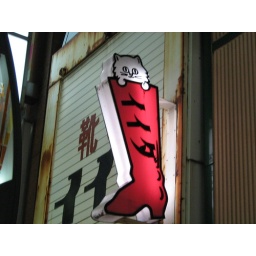
We saw a few signs in the alleys around Ueno station that had cats on it.